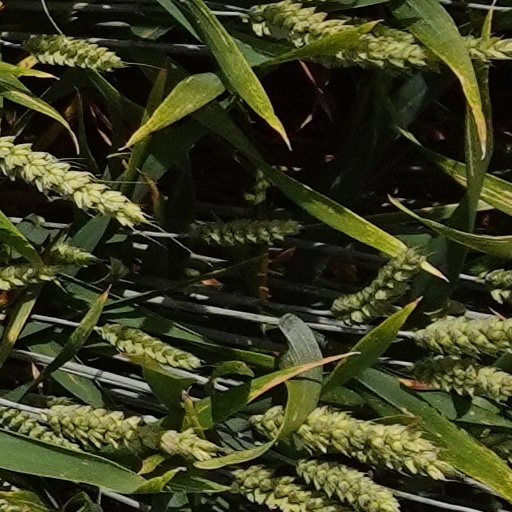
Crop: wheat